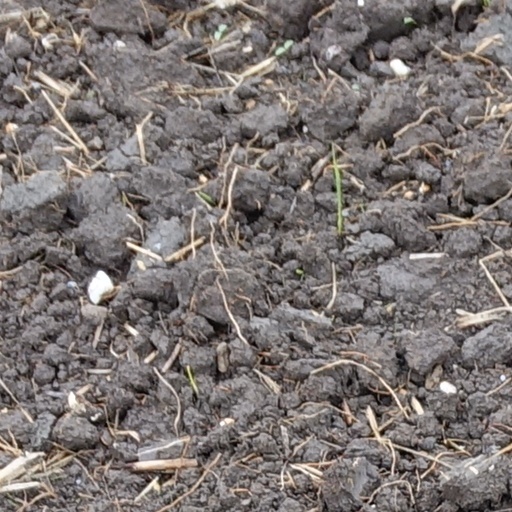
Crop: wheat